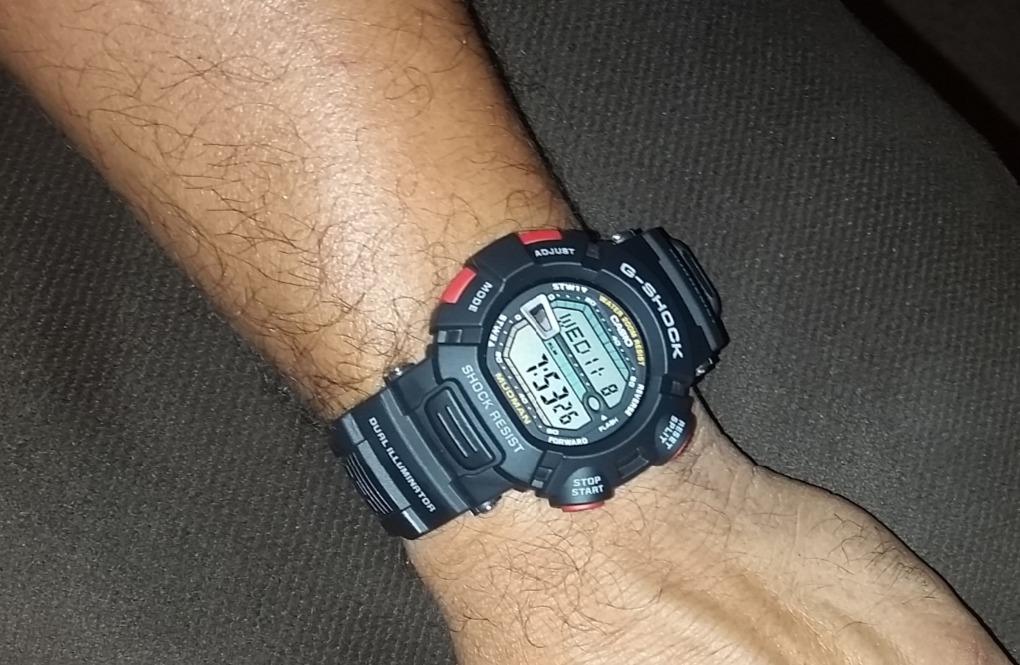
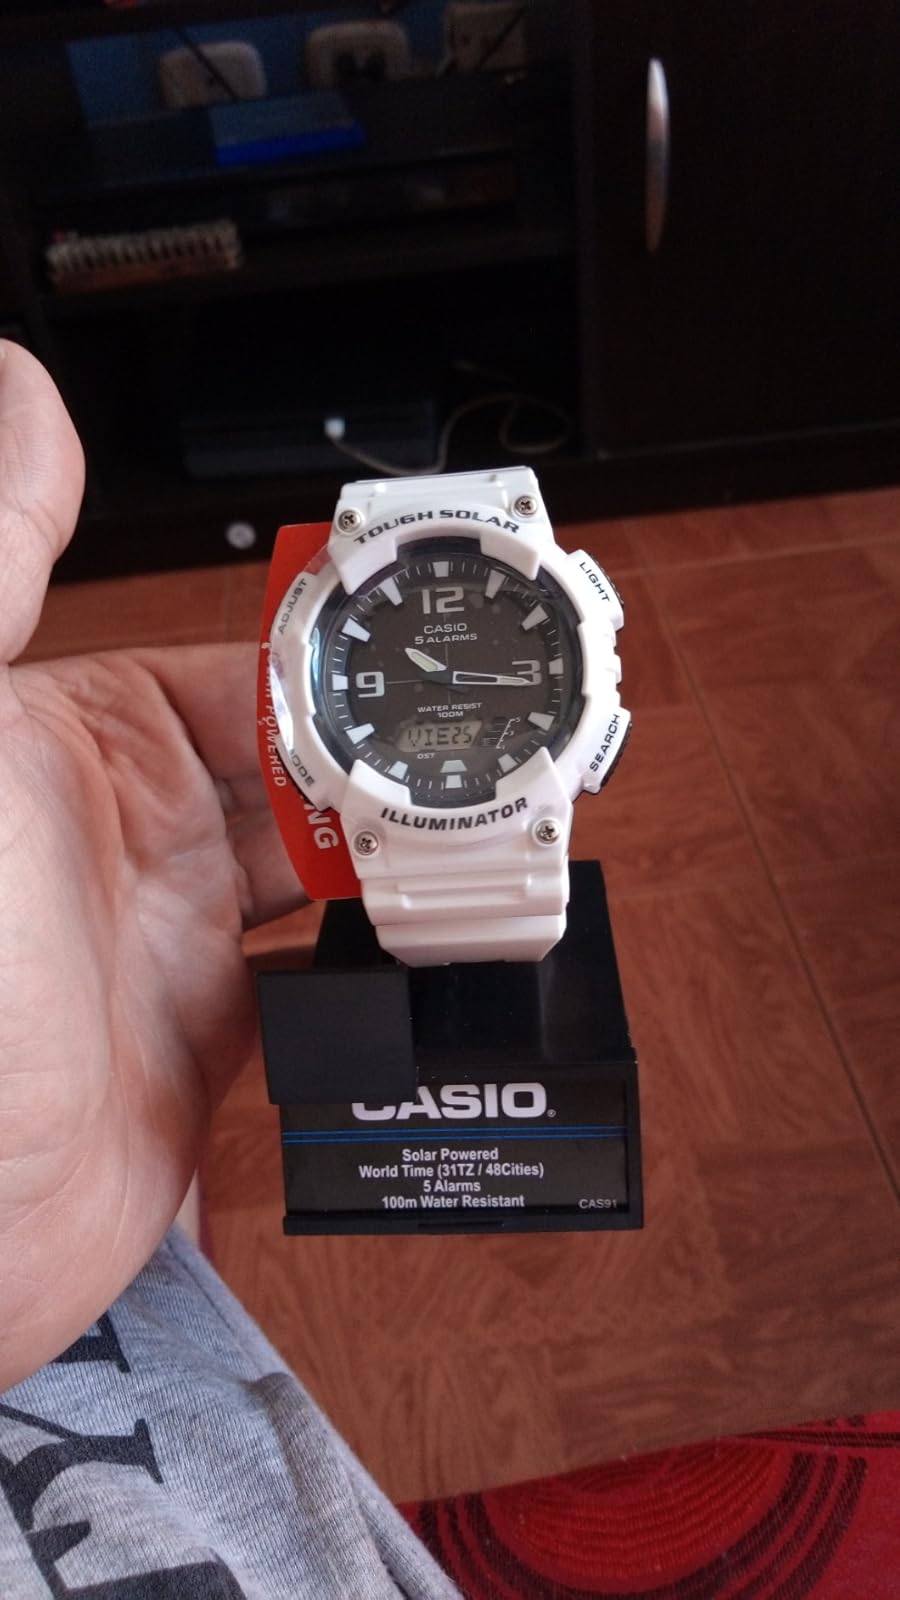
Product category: accessories_watch
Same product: no